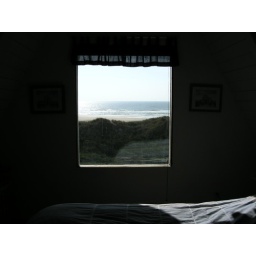
view from bedroom at beach house in florence